Fernande Olivier

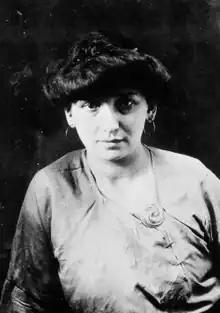
Fernande Olivier, photographed by Pablo Picasso in 1906

Fernande Olivier (born Amélie Lang; 6 June 1881 – 29 January 1966) was a French artist and model known primarily for having been the model and first muse of painter Pablo Picasso, and for her written accounts of her relationship with him. Picasso painted over 60 portraits of Olivier.